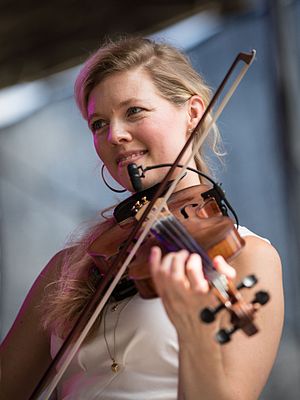
Helene Blum
Helene Blum er en dansk sanger og musiker der er født i Gelsted på Fyn.